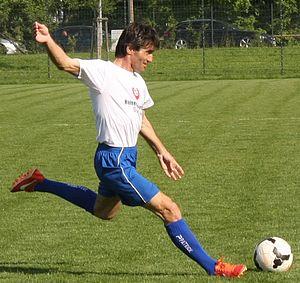
Iosif Rotariu est un footballeur roumain né le 27 septembre 1962 à Prigor. Il évolue au poste de milieu de terrain du début des années 1980 au début des années 2000.